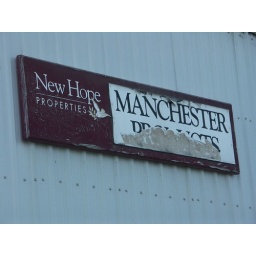
A sign on a partially abandoned building in Hespeler, Ontario, Canada. (aka Cambridge)